Koteshwor

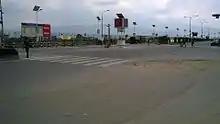
Near Koteshwar Central Junction

Most of the major banks and financial institutions have their Branches in the area of Koteshwar, Kathmandu.